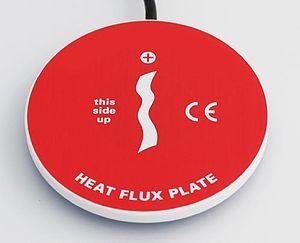
Capteur de flux de chaleur Português: Sensor/Transdutor de fluxo de calor, fluximetro Italiano: Termoflussimetro Беларуская: Датчык патоку цяпла
Un capteur de flux thermique est un nom ordinairement utilisé pour un transducteur produisant un signal proportionnel au flux thermique local. Ce flux de chaleur peut avoir des origines différentes, en principe les flux thermiques par convection, radiation et conduction peuvent être mesurés. Les capteurs de flux thermiques sont connus sous différents noms tels que transducteurs de flux thermique, jauges de flux thermiques, plaques de flux thermique. Ils sont constitués de petits thermocouples connectés en série. Certains instruments sont en fait des capteurs spécifiques du flux thermique comme les pyranomètres. On trouve aussi les jauges de Boelter Schmidt. Dans le SI le flux de thermique est mesuré en watts et la densité de flux thermique en watts par mètre carré.